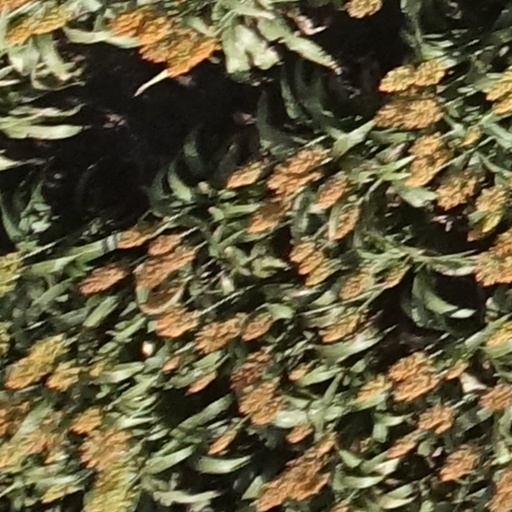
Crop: sorghum